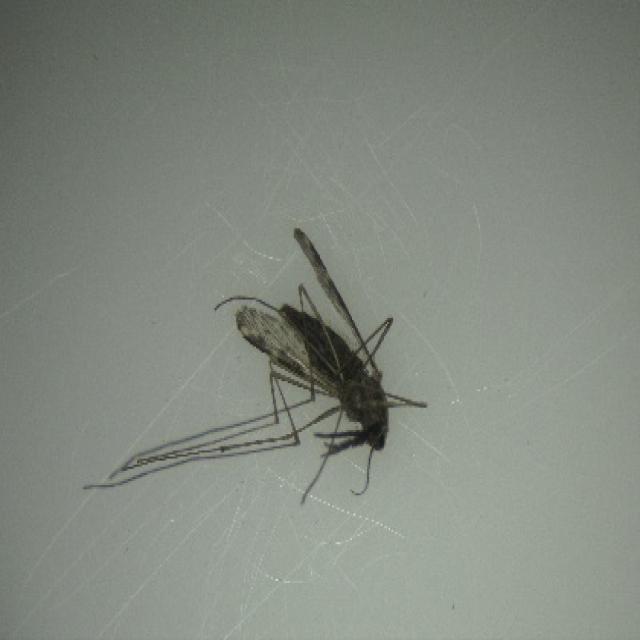
Species: anopheles_sinensis